Sima de los Huesos hominins

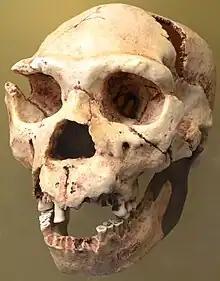
Cranium 5 ("Miguelón")

The Sima de los Huesos hominins are a 430,000 year old population of "pre-Neanderthals" from the archeological site of Atapuerca, Spain. They are in the "Neanderthal clade" but fall outside of "Homo neanderthalensis". When first published in 1993, these 29 individuals represented about 80% of the human fossil record of the Middle Pleistocene. They preserve every bone in the human body, and the unprecedented completeness of the remains sheds light on Neanderthal evolution, the classification of contemporary fossils, and the range of variation that could exist in a single Middle Pleistocene population. Exhumation of the Sima de los Huesos hominins began in the 1980s, under the direction of Emiliano Aguirre and later Juan Luis Arsuaga, Eudald Carbonell, and José María Bermúdez de Castro.